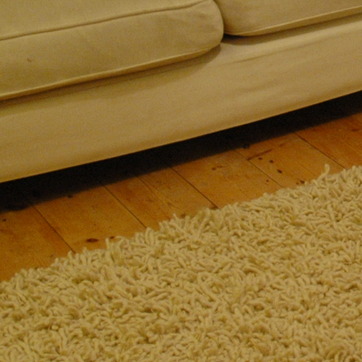
Material: wood